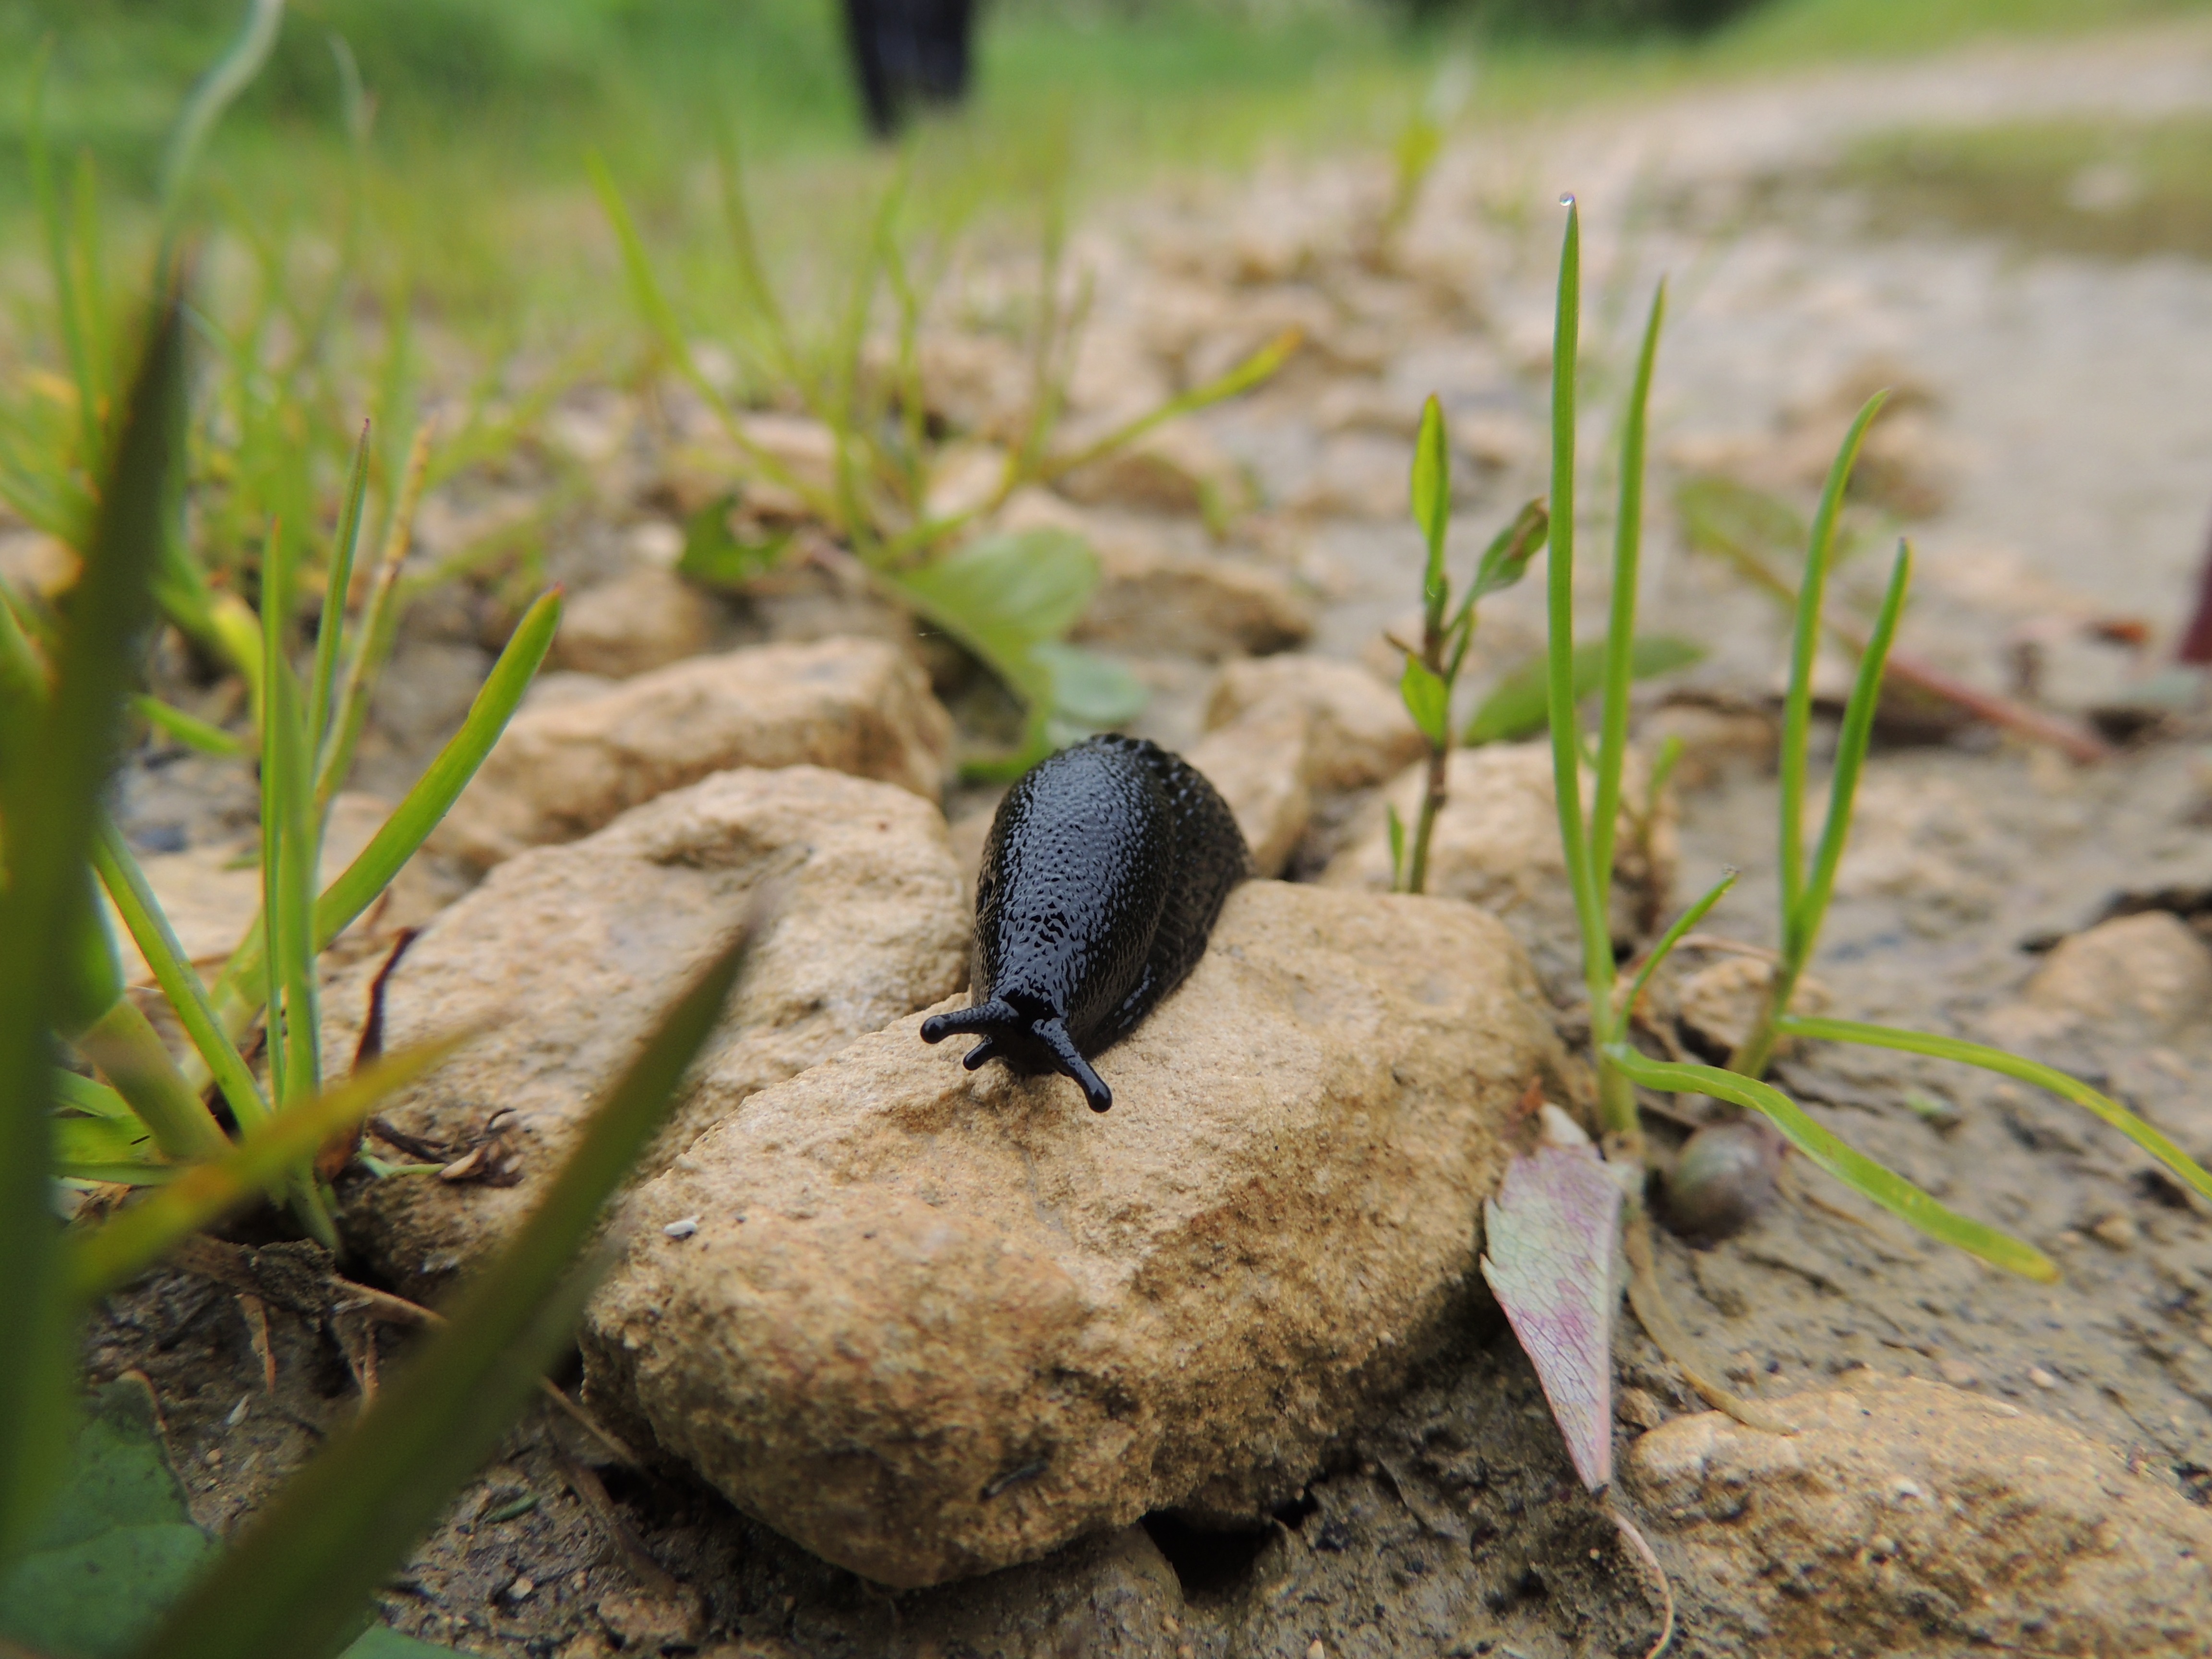
nature, rock, flower, animal, wildlife, green, insect, macro, flora, fauna, invertebrate, mollusk, snail, slimy, slow, beetle, slug, macro photography, dung beetle